Blue Stinger

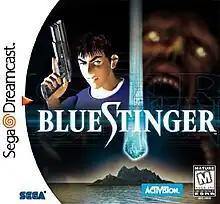
North American cover art

is a 1999 action-adventure game developed by Climax Graphics for the Dreamcast. It was published by Sega in Japan, and by Activision in Western territories as a console launch title. The story follows emergency rescuer Eliot Ballade after he is stranded on the monster-infested Dinosaur Island and allies with fellow survivors and the alien being Nephilim to find the source of the monsters. Gameplay has Eliot navigating Dinosaur Island, fighting monsters using various weapons found or purchased during the game, and finding items to progress to other areas.